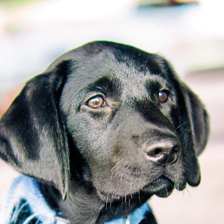
Label: animals